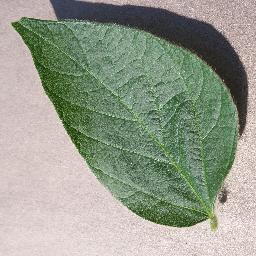
Label: Soybean___healthy